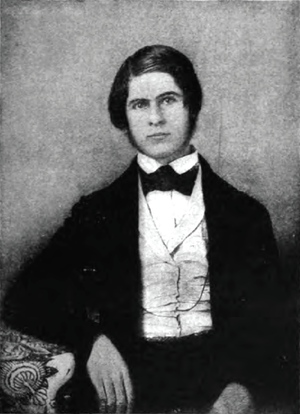
Jay Cooke, était un homme d'affaires américain né à Sandusky, qui créa une des premières banques d'investissement américaines Jay Cooke & Co dont les émissions d'obligations à grande échelle ont permis de financer la Guerre de Sécession.